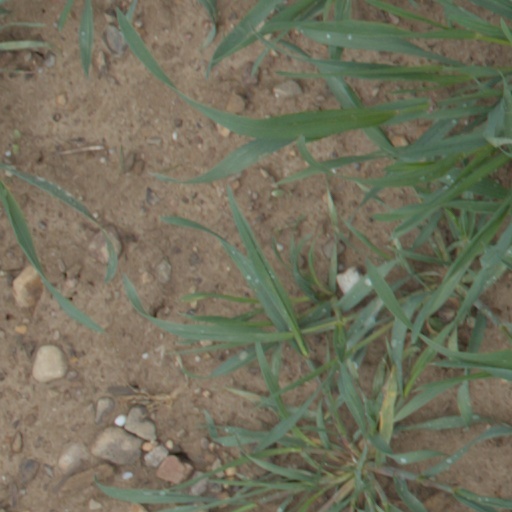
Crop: wheat